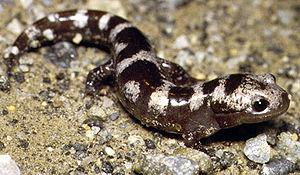
La Salamandre marbrée, Ambystoma opacum, est une espèce d'urodèles de la famille des Ambystomatidae.
Les Urodèles forment un ordre d'amphibiens qui gardent une queue à l'état adulte, à la différence des anoures et des gymnophiones.
En zoologie, le nom vernaculaire Salamandre désigne une grande partie des espèces d'amphibiens urodèles. L'une des plus connues est la salamandre commune, rencontrée un peu partout en Europe.